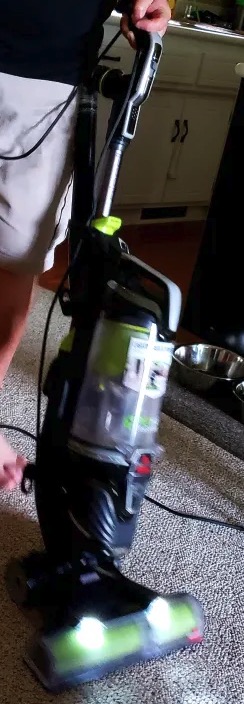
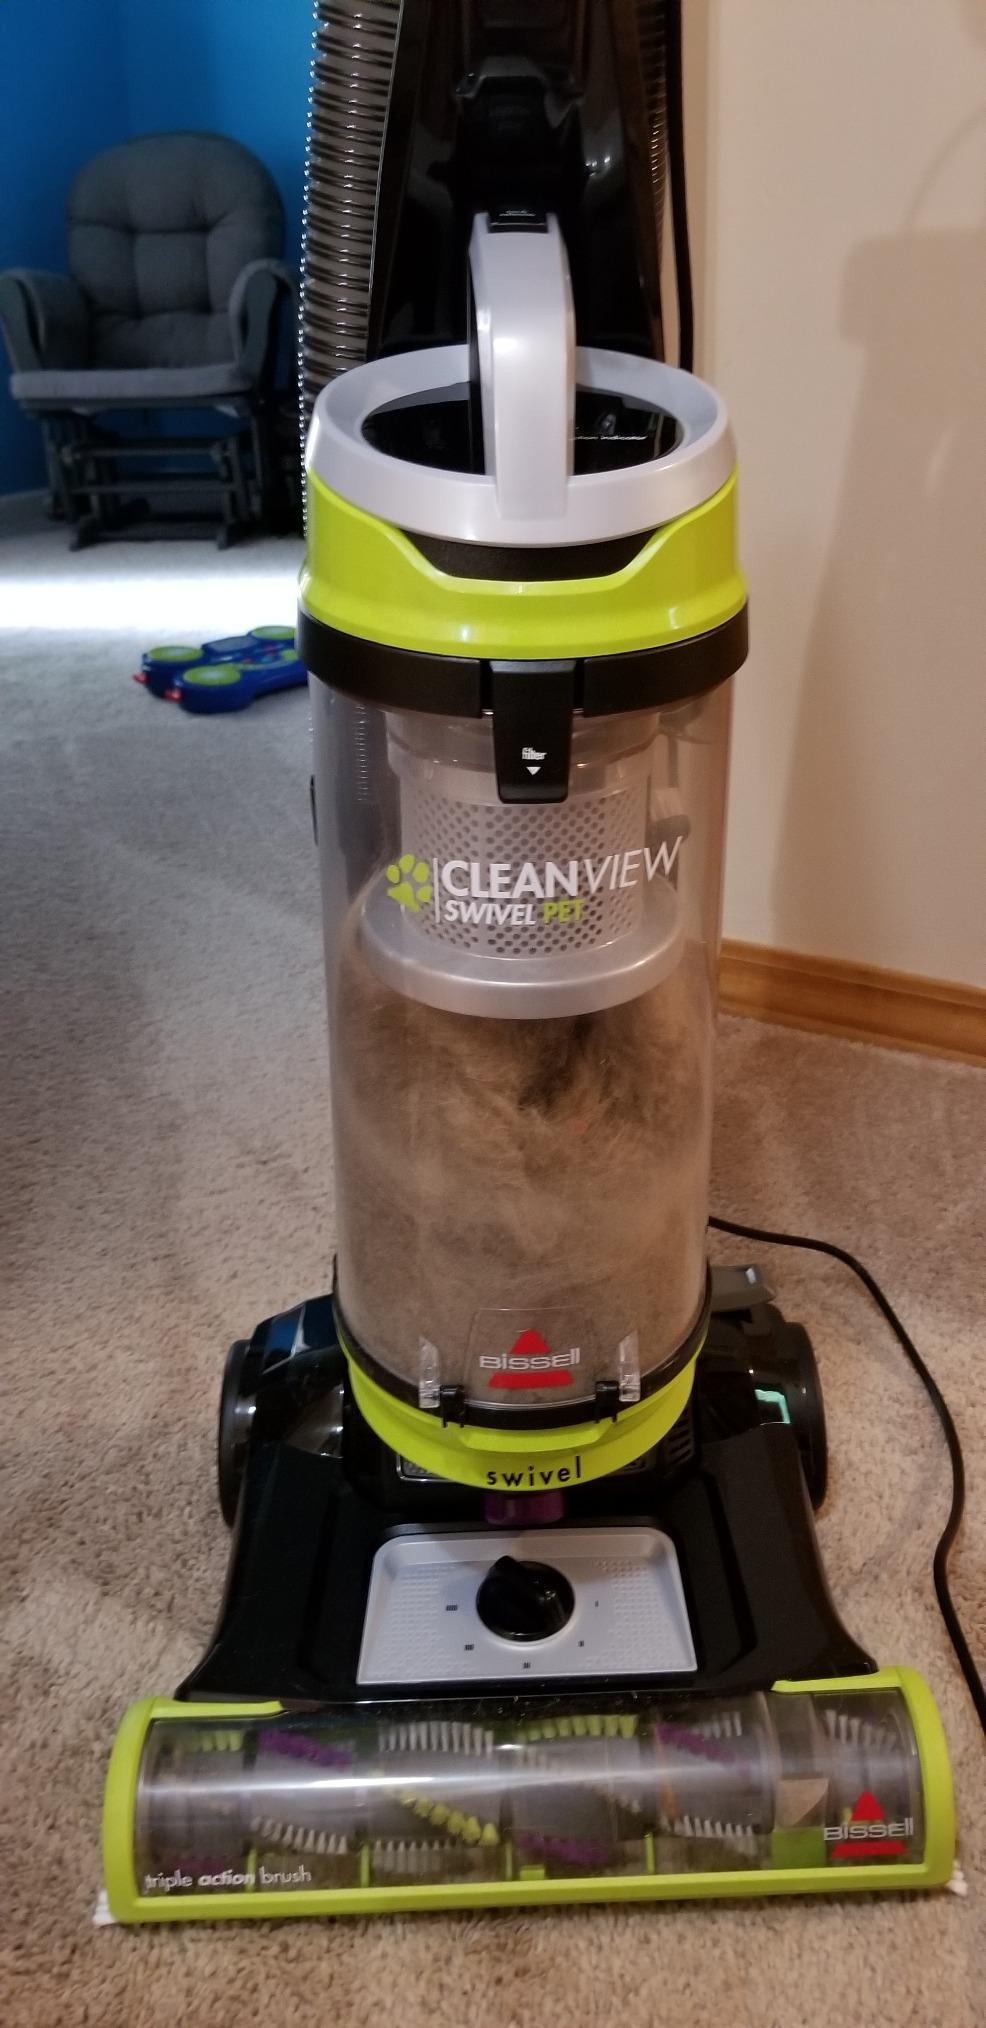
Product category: items_vacuum
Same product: no